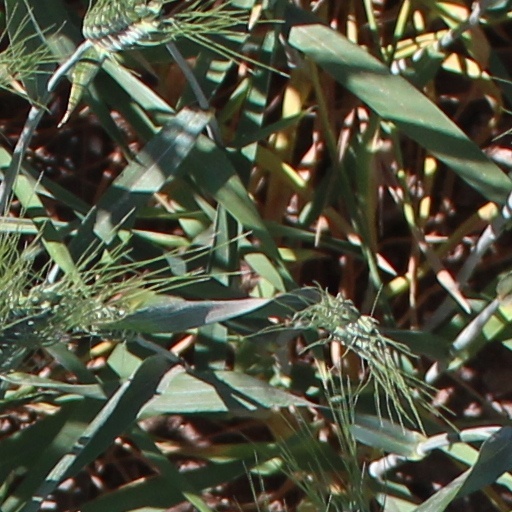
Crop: wheat